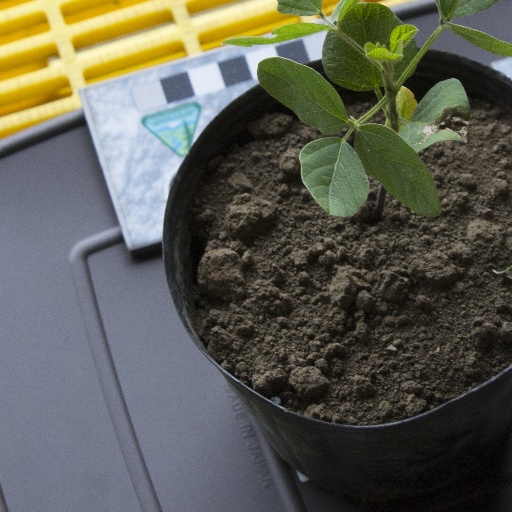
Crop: soybean